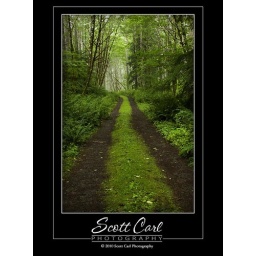
A road heads off into the clouds and Douglas Fir. Images made in the Pacific Coast Range, September 19, 2010.